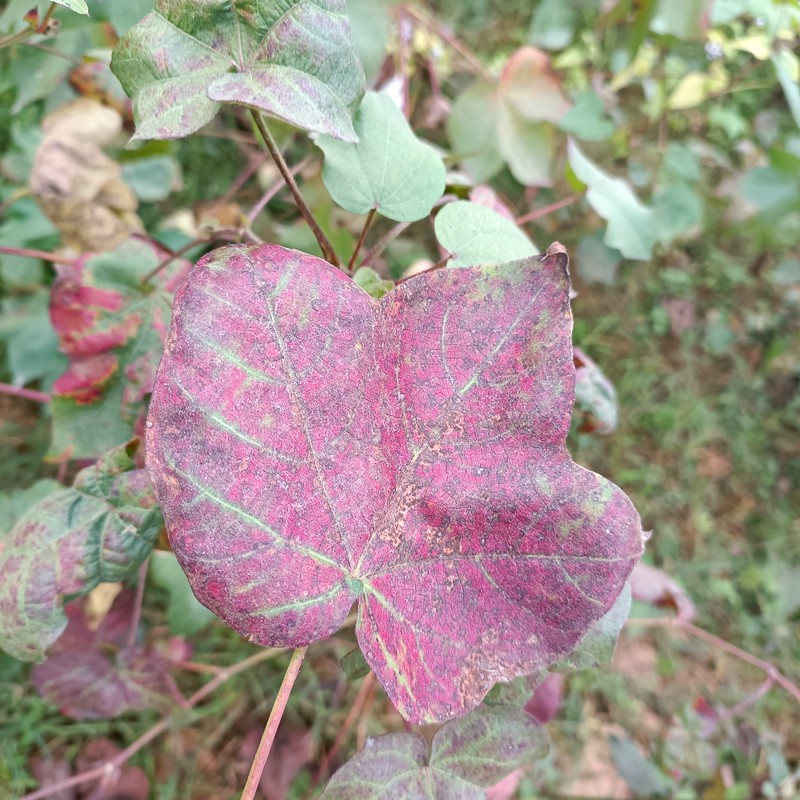
Label: Leaf Redding